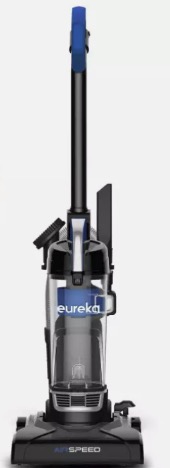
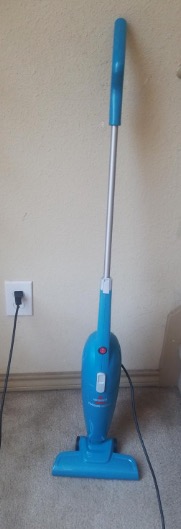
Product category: items_vacuum
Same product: no